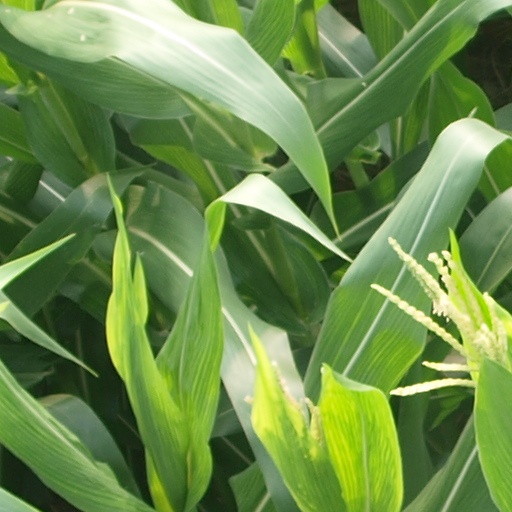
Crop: maize; corn